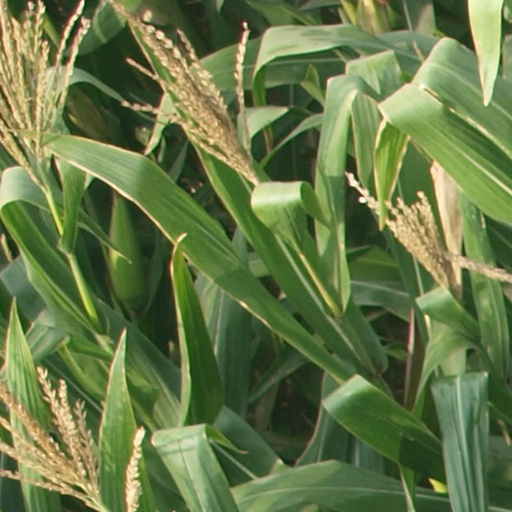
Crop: maize; corn